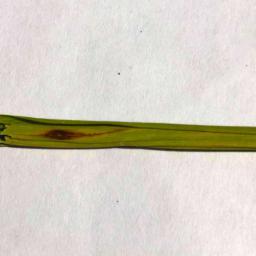
Label: Rice___Leaf_Blast